James B. Hunt Jr. Library

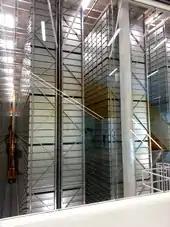
The bookBot as seen from the first floor

In 2013 the library installed the mural "The Nature of Language" by contemporary artist José Parlá. The mural was created over the course of five years. Parlá's artwork was inspired by calligraphy. In 2013 José and his brother Rey Parla released a short film documenting the creation of the mural.